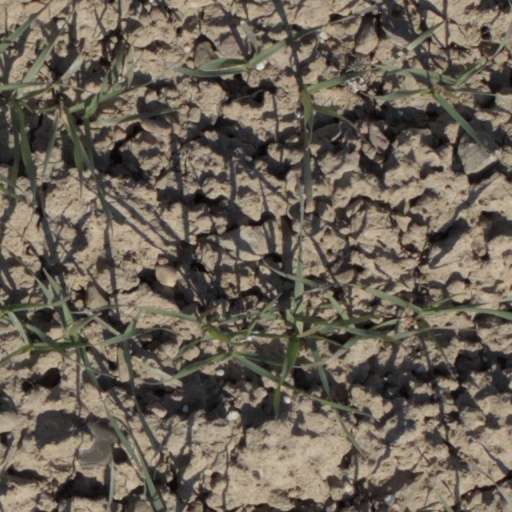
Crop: wheat